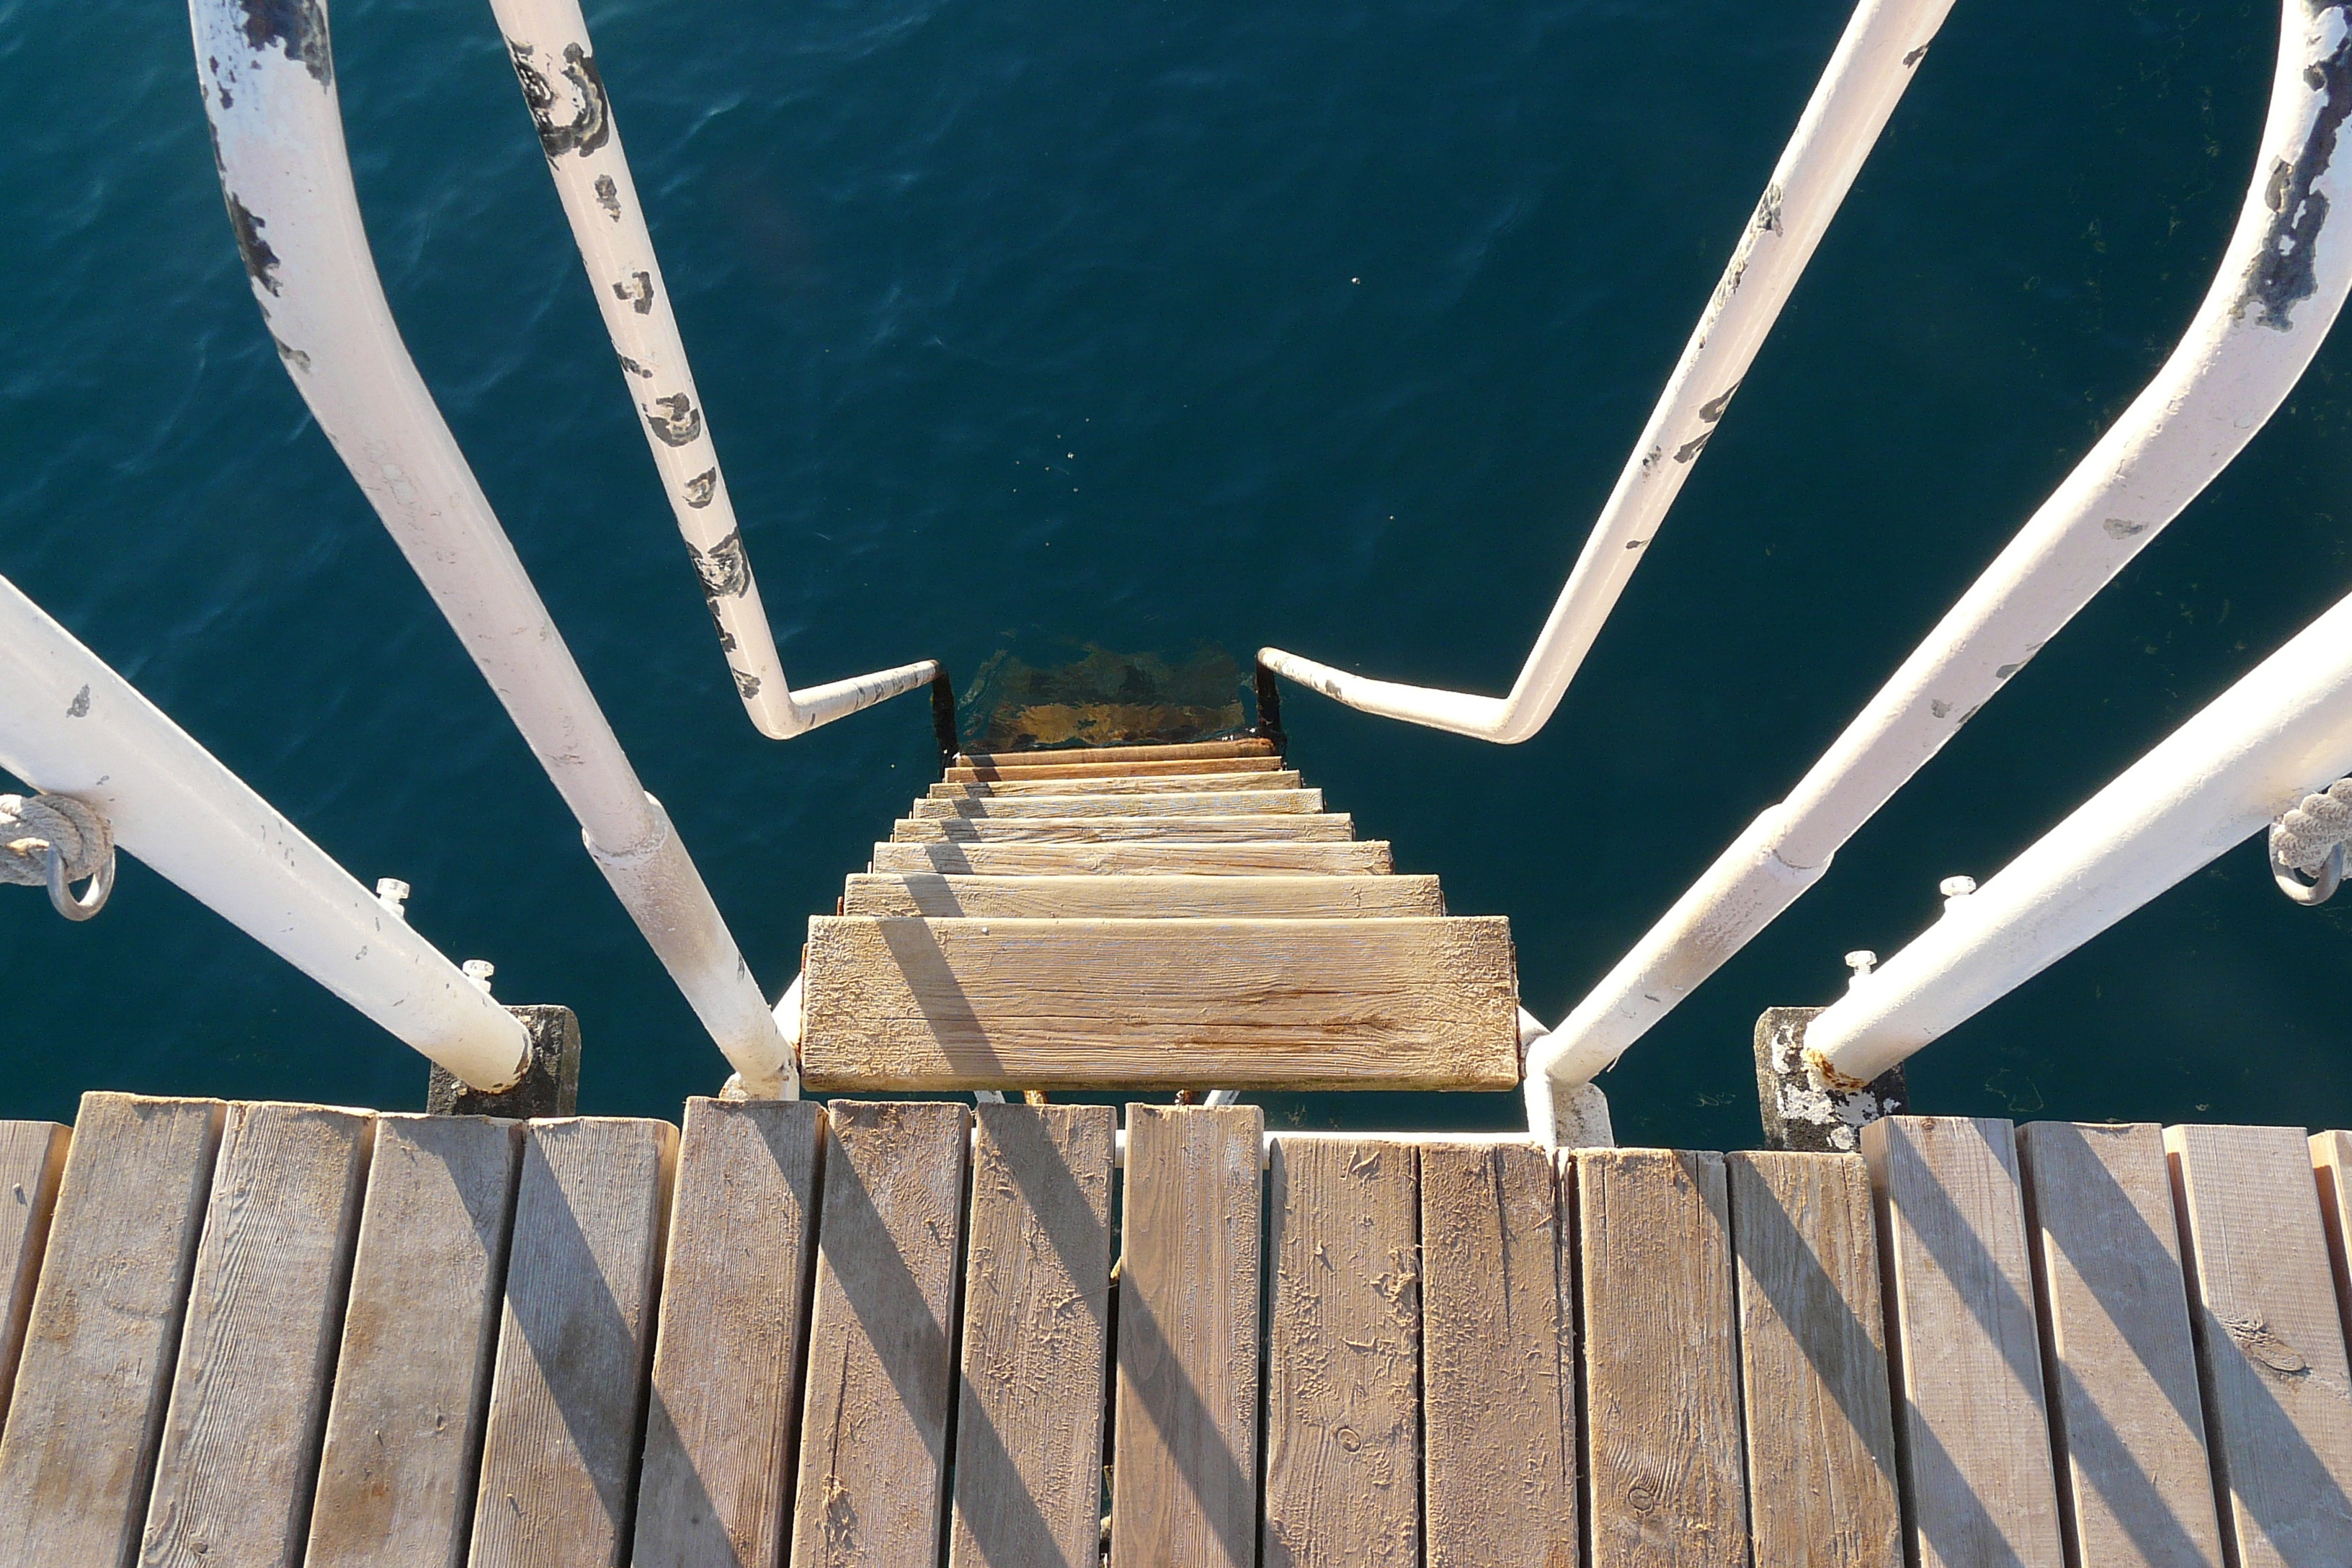
water, boardwalk, boat, web, vehicle, mast, jetty, stairs, head, entry, blue sea